Orlando D. Schärer

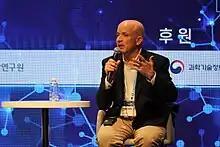
Orlando D. Schärer speaking at Seoul Forum 2023.

Schärer started his career in 1996, as a Human Frontier Science Program postdoctoral fellow in the Department of Cell Biology and Genetics of Erasmus University Rotterdam under Professors Roland Kanaar and Jan Hoeijmakers. During this fellowship, he researched biochemical and genetic aspects of homologous recombination in mammals. Starting in 1999, he was an independent group leader and START Fellow (Swiss Science Foundation Research Professor) in the Institute of Molecular Cancer Research at the University of Zürich. That marked the start of the Schärer lab - researching chemical, biochemical and cell biological approaches to research nucleotide excision repair, interstrand crosslink repair and how DNA repair pathways impact cancer chemotherapy. The last four years of his time in Zürich, he taught biological chemistry as a lecturer at ETH Zürich.